Itbayat Church

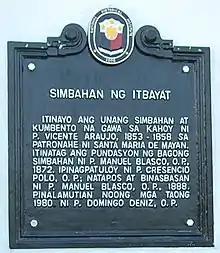
Church NHI historical marker

The original structure of the Santa Maria de Mayan Church was made of wood. The original wooden church was built from 1853 to 1858 and was placed under the patronage of the Immaculate Conception. The current church building was built by the Dominicans. The construction of the church building was started during the administration of Fr. Manuel Blasco in 1872. It was completed in 1888 and the church was blessed by Blasco.